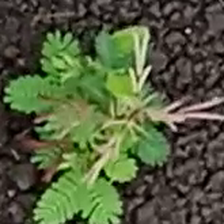
Weed species: Dwarf_cassia_(Chamaecrista pumila)